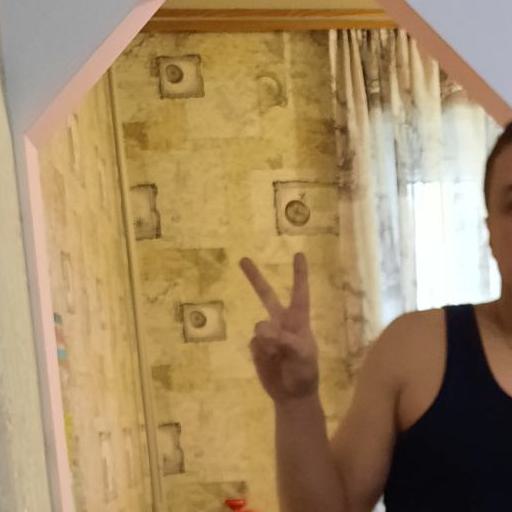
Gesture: peace